Billy Bremner

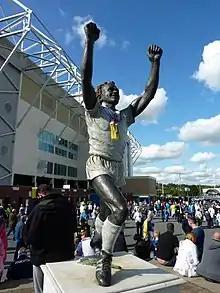
Billy Bremner statue in celebratory stance outside Leeds United's ground Elland Road

At the beginning of December 1997, Bremner was rushed to hospital after suffering from pneumonia, but suffered a suspected heart attack at his Doncaster home in the small village of Clifton and died. His funeral, attended by many of Bremner's former team-mates and other football players and coaches, was held four days later in the Yorkshire village of New Edlington. A statue by sculptor Frances Segelman of Bremner in celebratory pose was erected outside Elland Road in tribute in 1999.